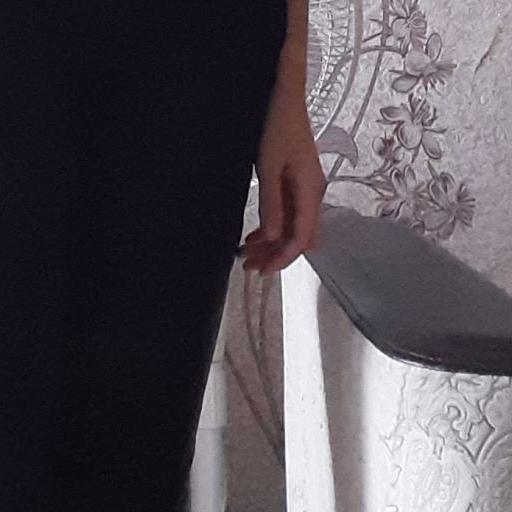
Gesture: no_gesture